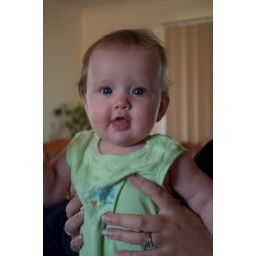
A smile is the light in the window of your face that tells people you're at home. ~Author Unknown